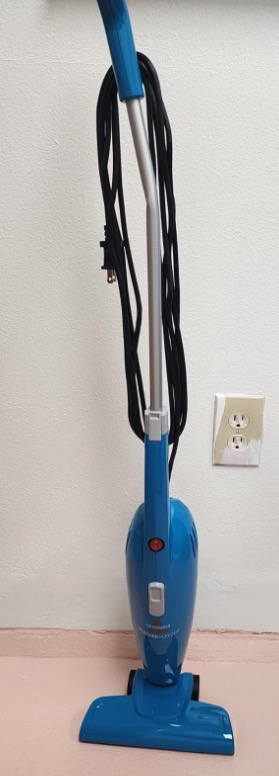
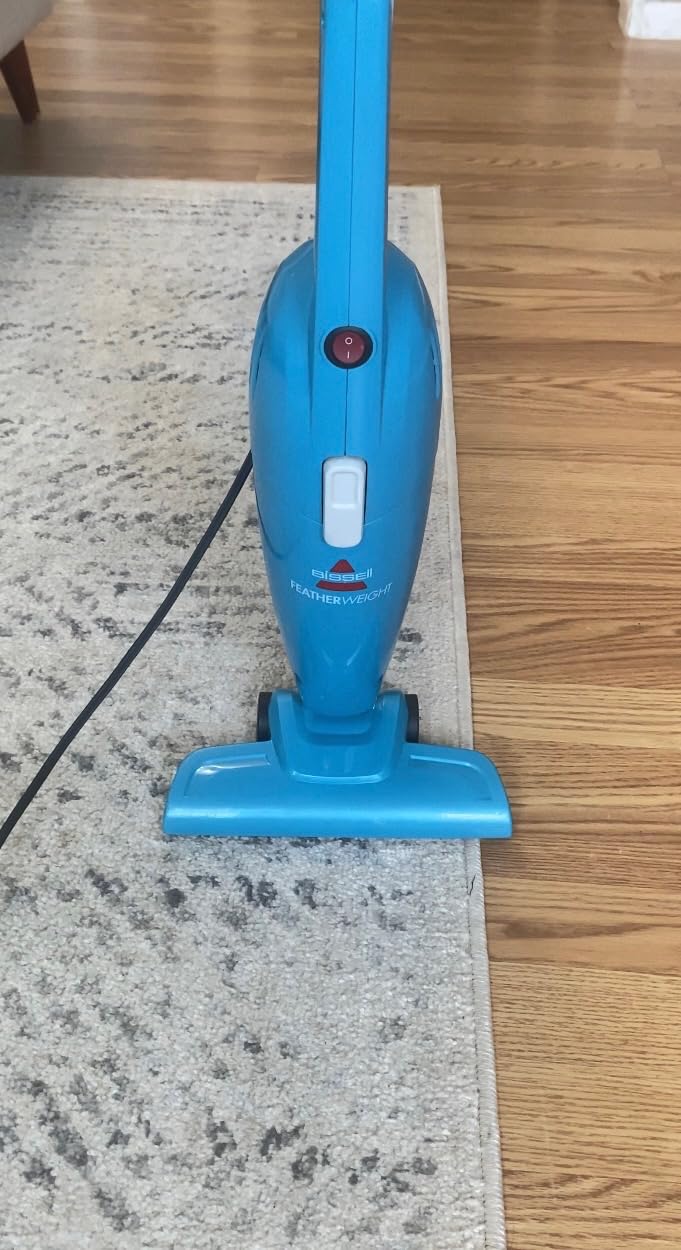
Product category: items_vacuum
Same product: yes